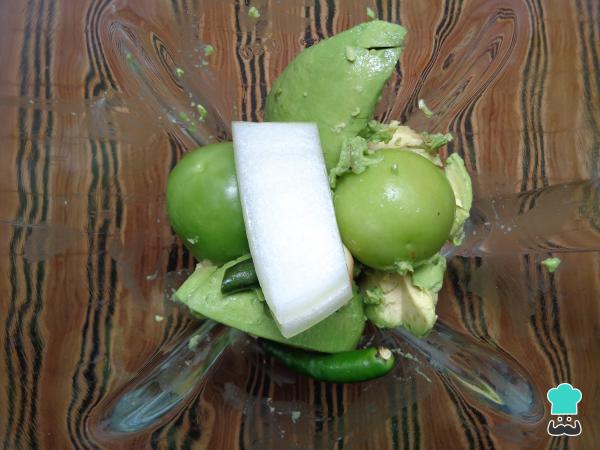
Aparte, pela y lava os tomates y los chiles, colócalos en la licuadora y agrega la cebolla restante, el diente de ajo pelado, una pizca de sal y la pulpa de los aguacates. Tritura los ingredientes hasta obtener una salsa homogénea y resérvala para el momento de servir los tacos de carne asada.